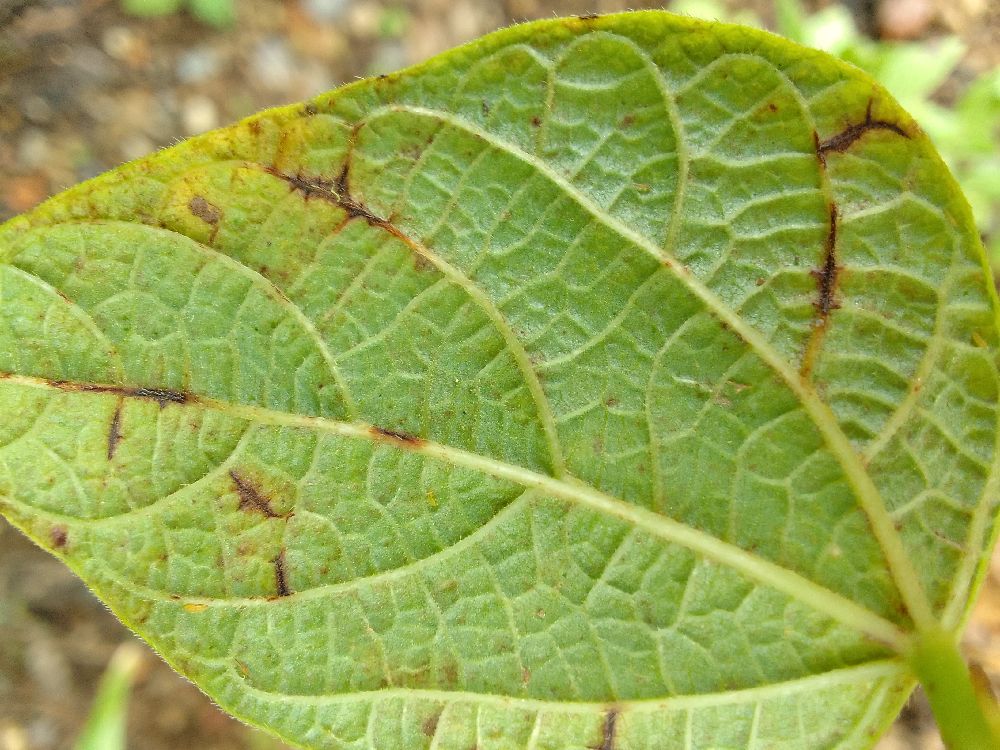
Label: anthracnose